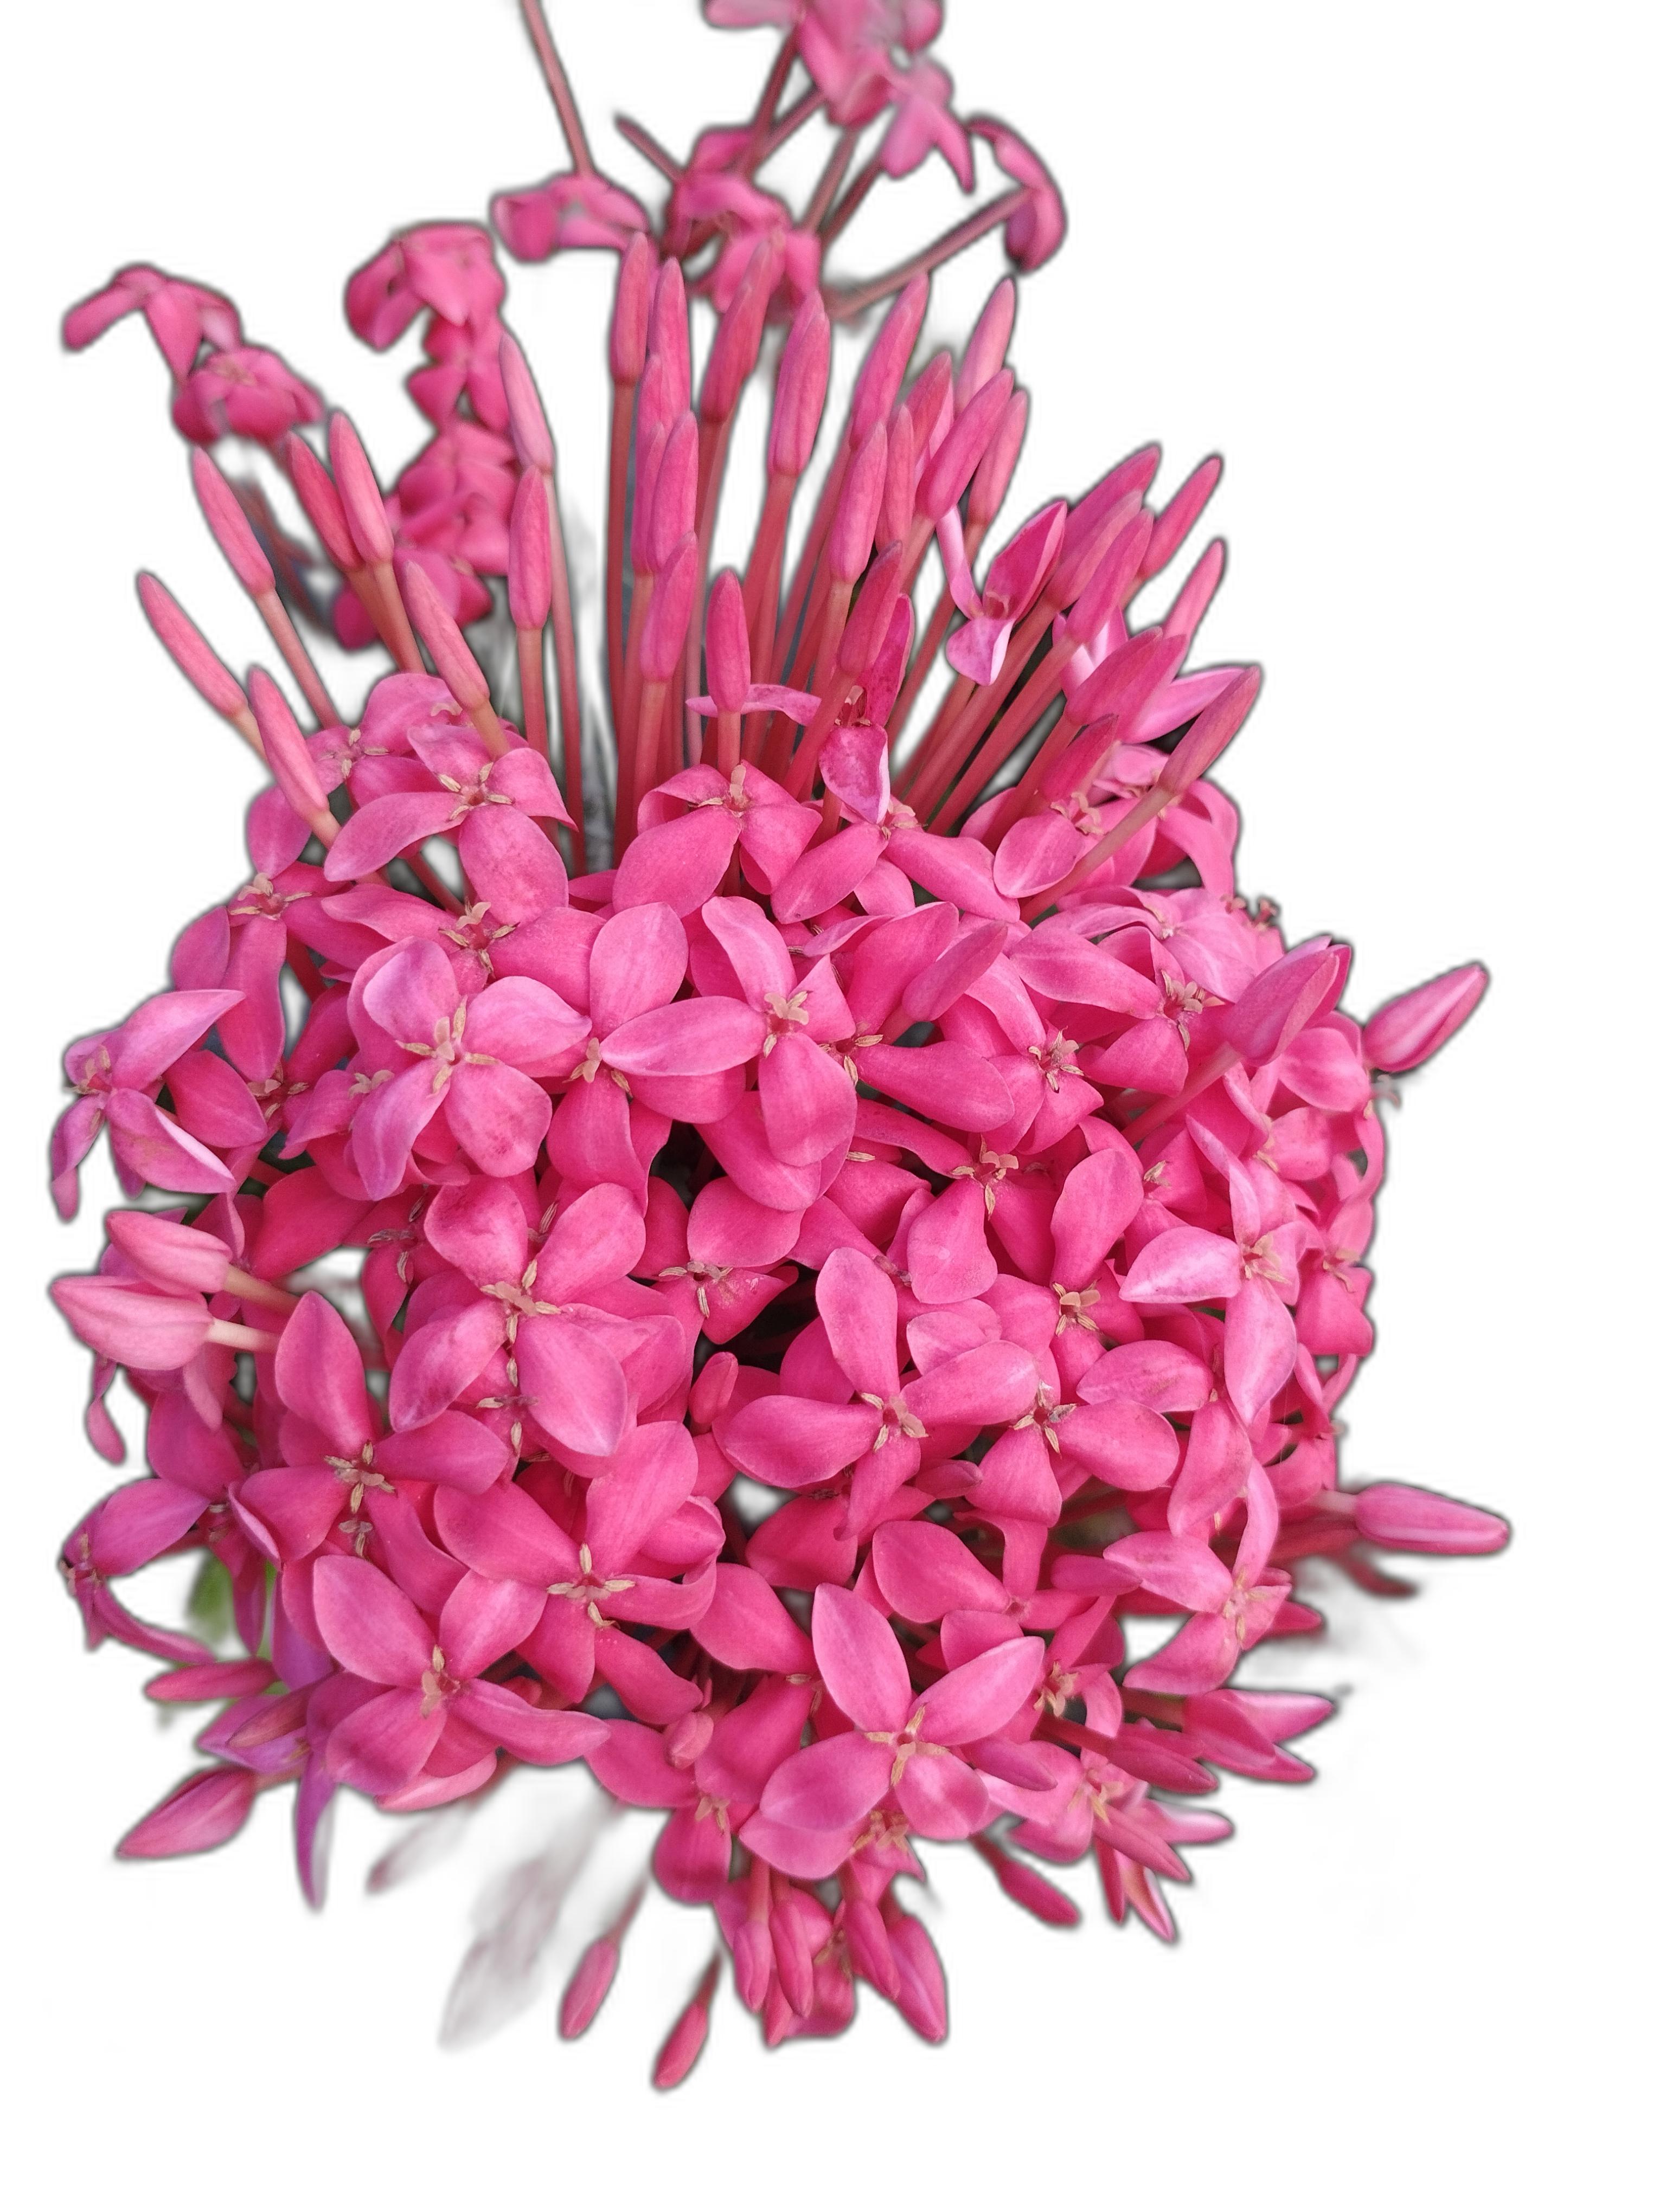
Label: Jungle geranium